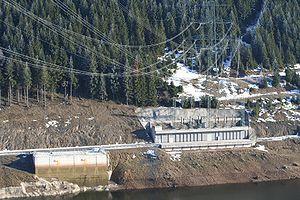
La transition énergétique désigne une modification structurelle profonde des modes de production et de consommation de l'énergie. C'est l'un des volets de la transition écologique.
La centrale hydroélectrique de Goldisthal est une centrale hydroélectrique de pompage allemande, dans les Monts de Thuringe sur le cours supérieur de la rivière Schwarza, sur le territoire de la commune de Goldisthal, dans l'arrondissement de Sonneberg en Thuringe.
Le secteur de l’électricité en Allemagne se caractérise en 2019 par une production brute d'électricité issue en premier lieu des centrales à combustibles fossiles : 44,2 %, malgré la progression des énergies renouvelables : 40,1 %. La part du nucléaire est de 12,4 %.